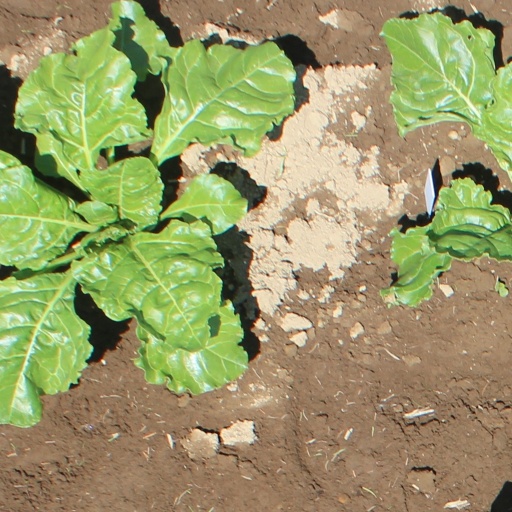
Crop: sugar beet